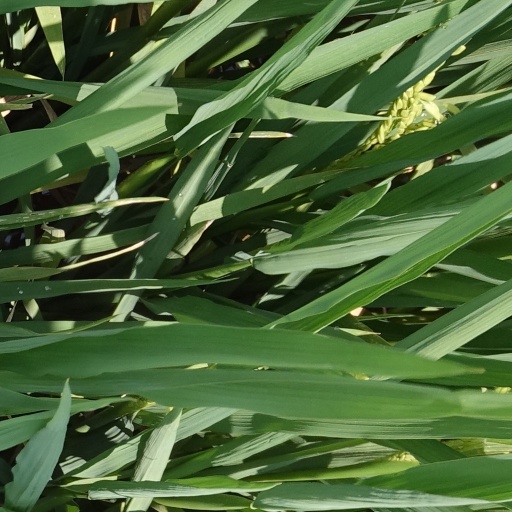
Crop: rice